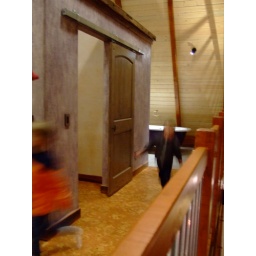
Sliding barn door into walk in closet. Floating cork floor. Chris Neill Designs / North Country Woodworks